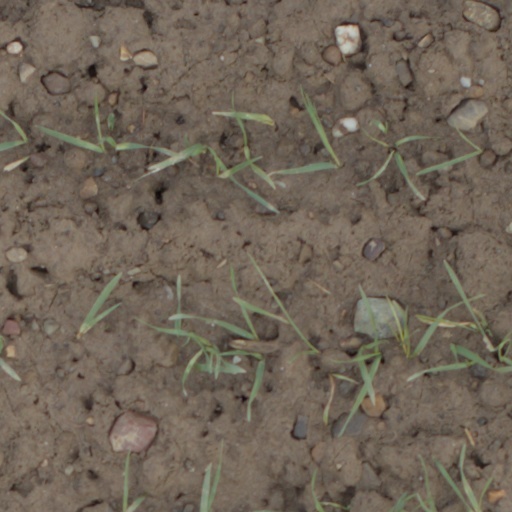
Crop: wheat